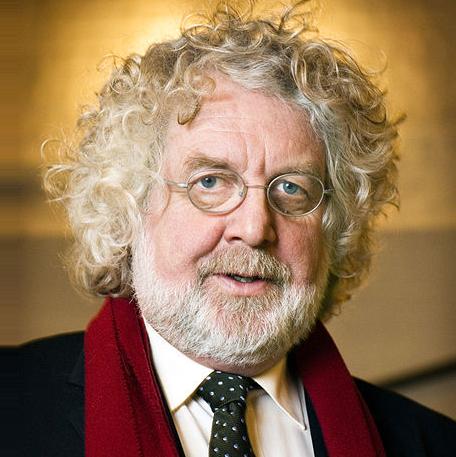
Age: 56